The Voyage of Life

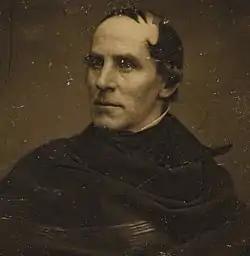
Thomas Cole, c. 1844–1848

Thomas Cole is regarded as the founder of the Hudson River School, an American art movement that flourished in the mid-19th century and was concerned with the realistic and detailed portrayal of nature but with a strong influence from Romanticism. This group of American landscape painters worked between about 1825 and 1870 and shared a sense of national pride as well as an interest in celebrating the unique natural beauty found in the United States. The wild, untamed nature found in America was viewed as its special character; Europe had ancient ruins, while America had the uncharted wilderness. As Cole's friend William Cullen Bryant sermonized in verse, so Cole sermonized in paint. Both men saw nature as God's work and as a refuge from the ugly materialism of cities. Cole clearly intended "The Voyage of Life" to be a didactic, moralizing series of paintings using the landscape as an allegory for religious faith.